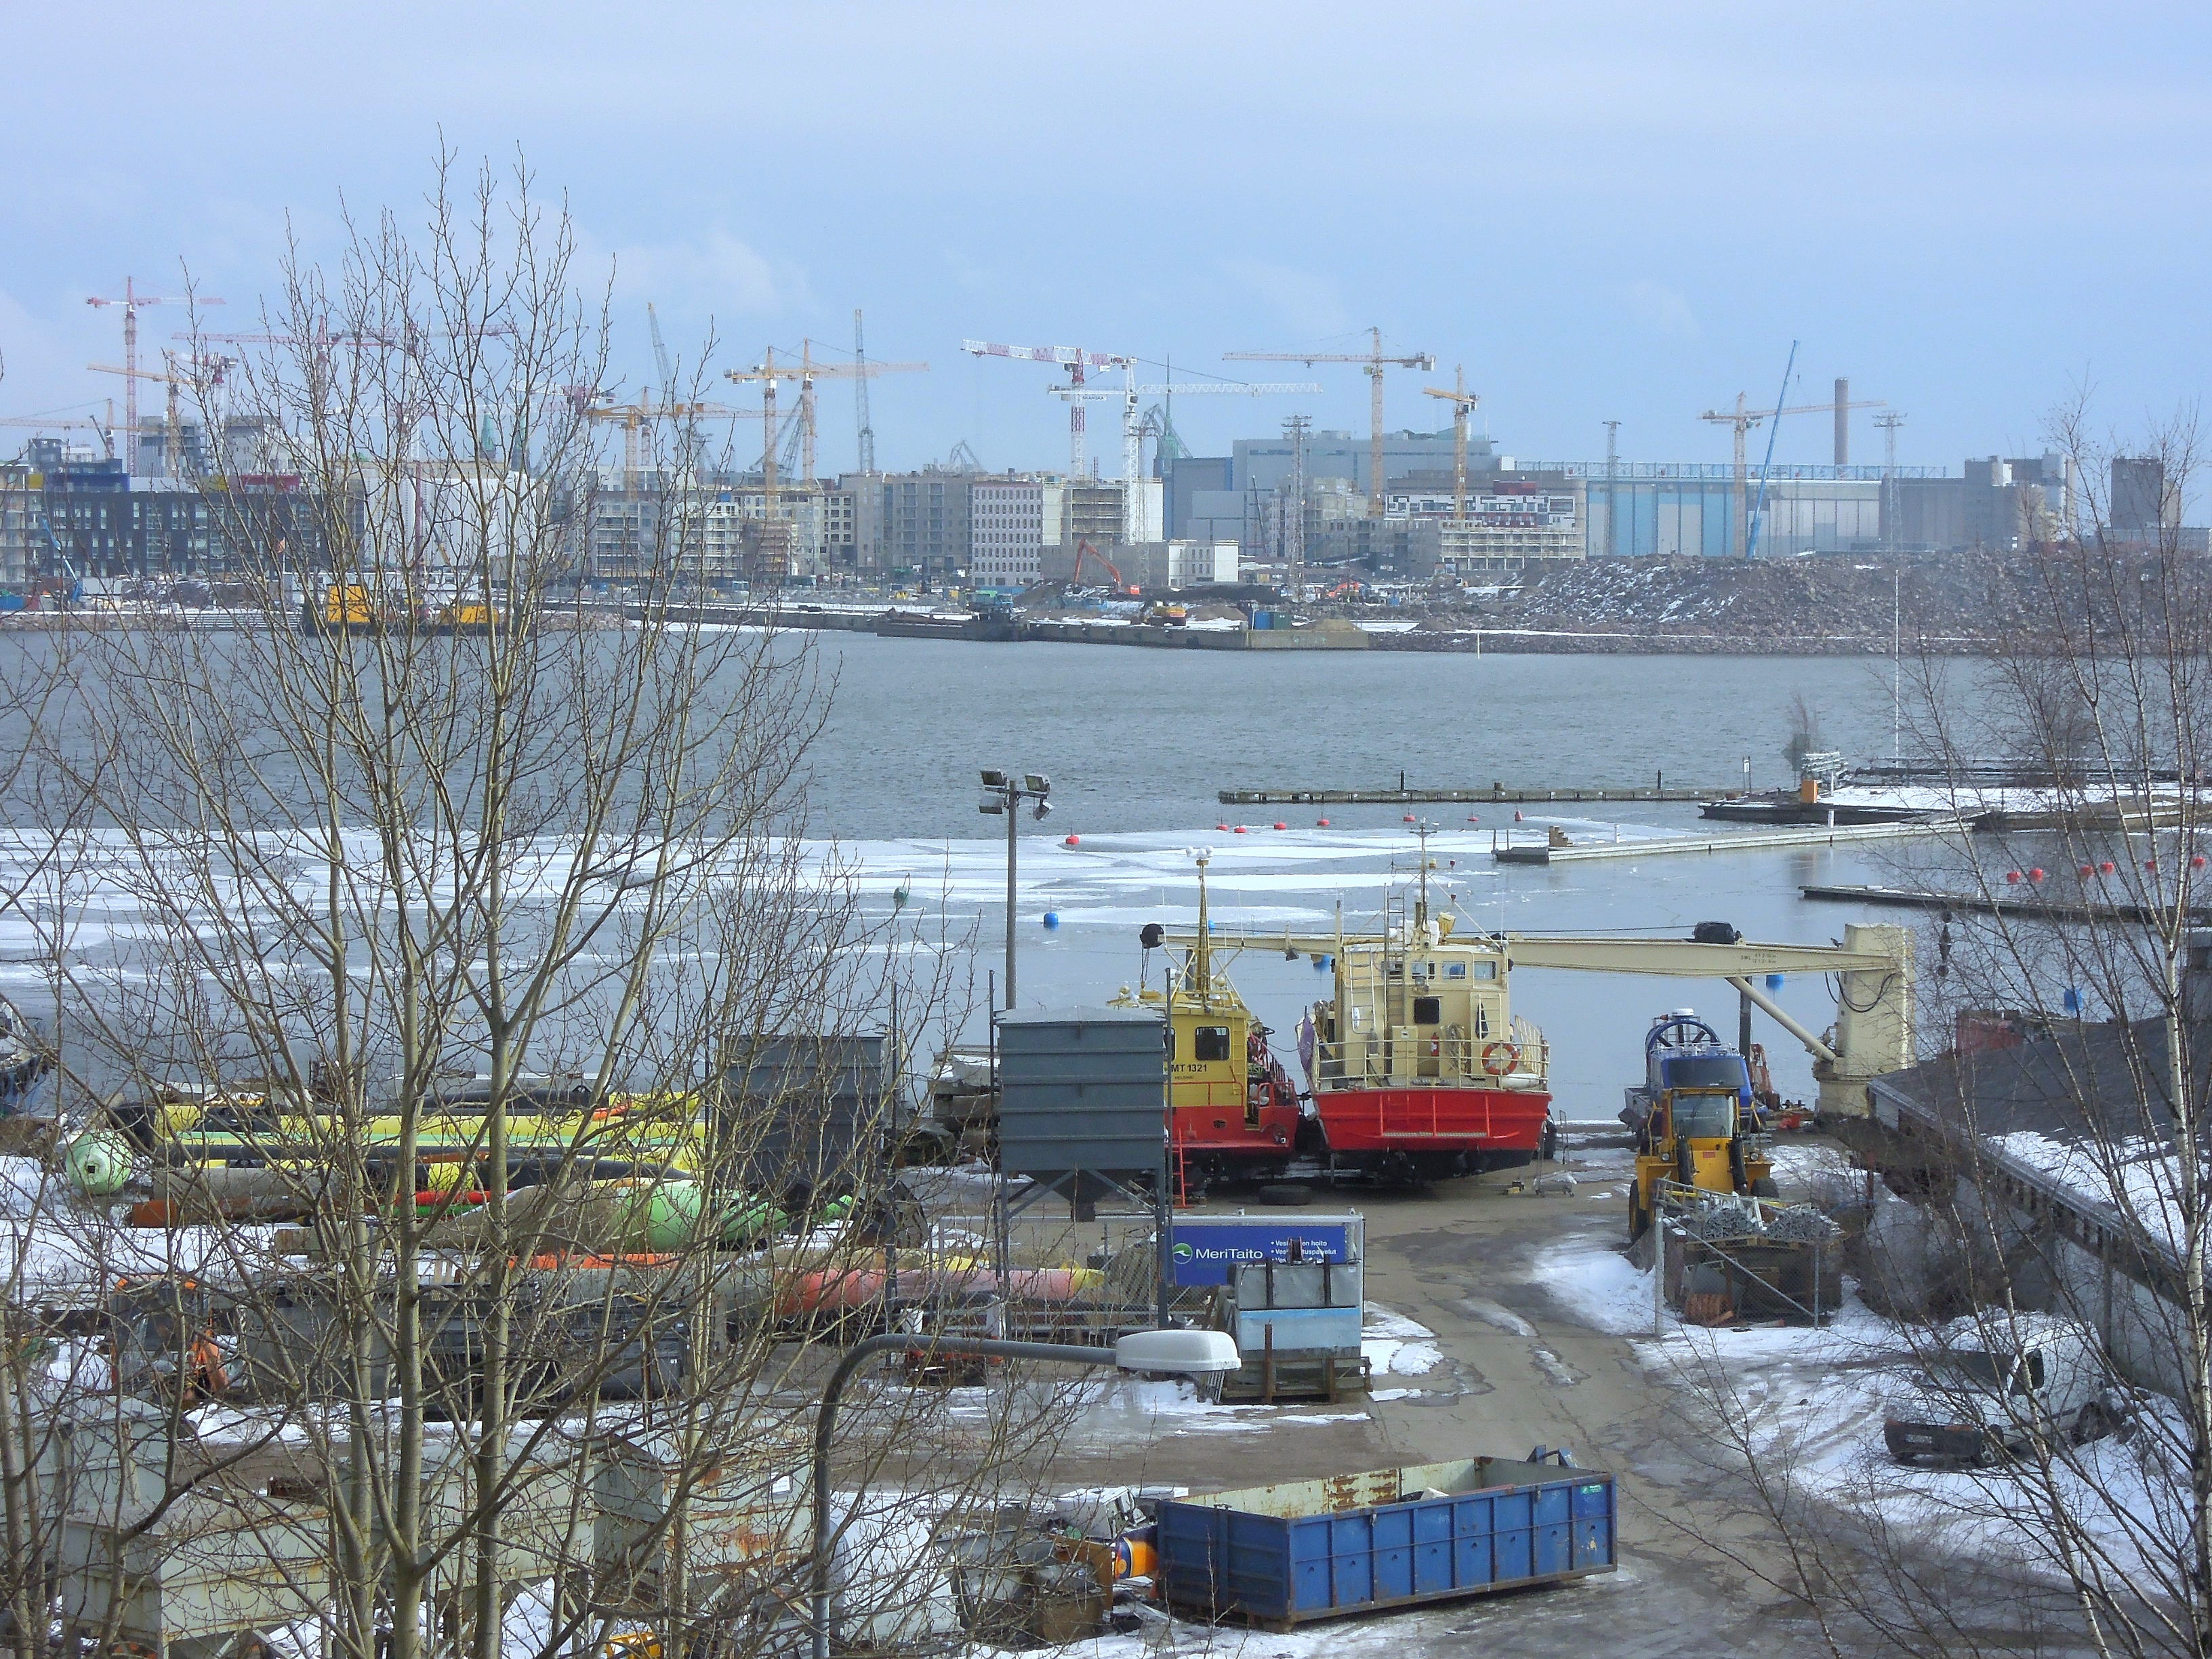
beach, snow, cold, winter, dock, boat, old, ship, transport, vehicle, weather, harbor, blue, port, waterway, construction site, infrastructure, helsinki, crane, finnish, to build a, lifting cranes